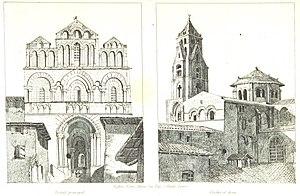
Façade et toiture de la cathédrale du Puy en 1836: gravure tirée de la ""France historique et monumentale"" de Jean-Abel Hugo"
La cathédrale Notre-Dame-de-l'Annonciation du Puy-en-Velay est un monument majeur de l'art roman et de l'Occident chrétien. Elle a été érigée en basilique mineure par un bref apostolique de Pie IX, le 11 février 1856.